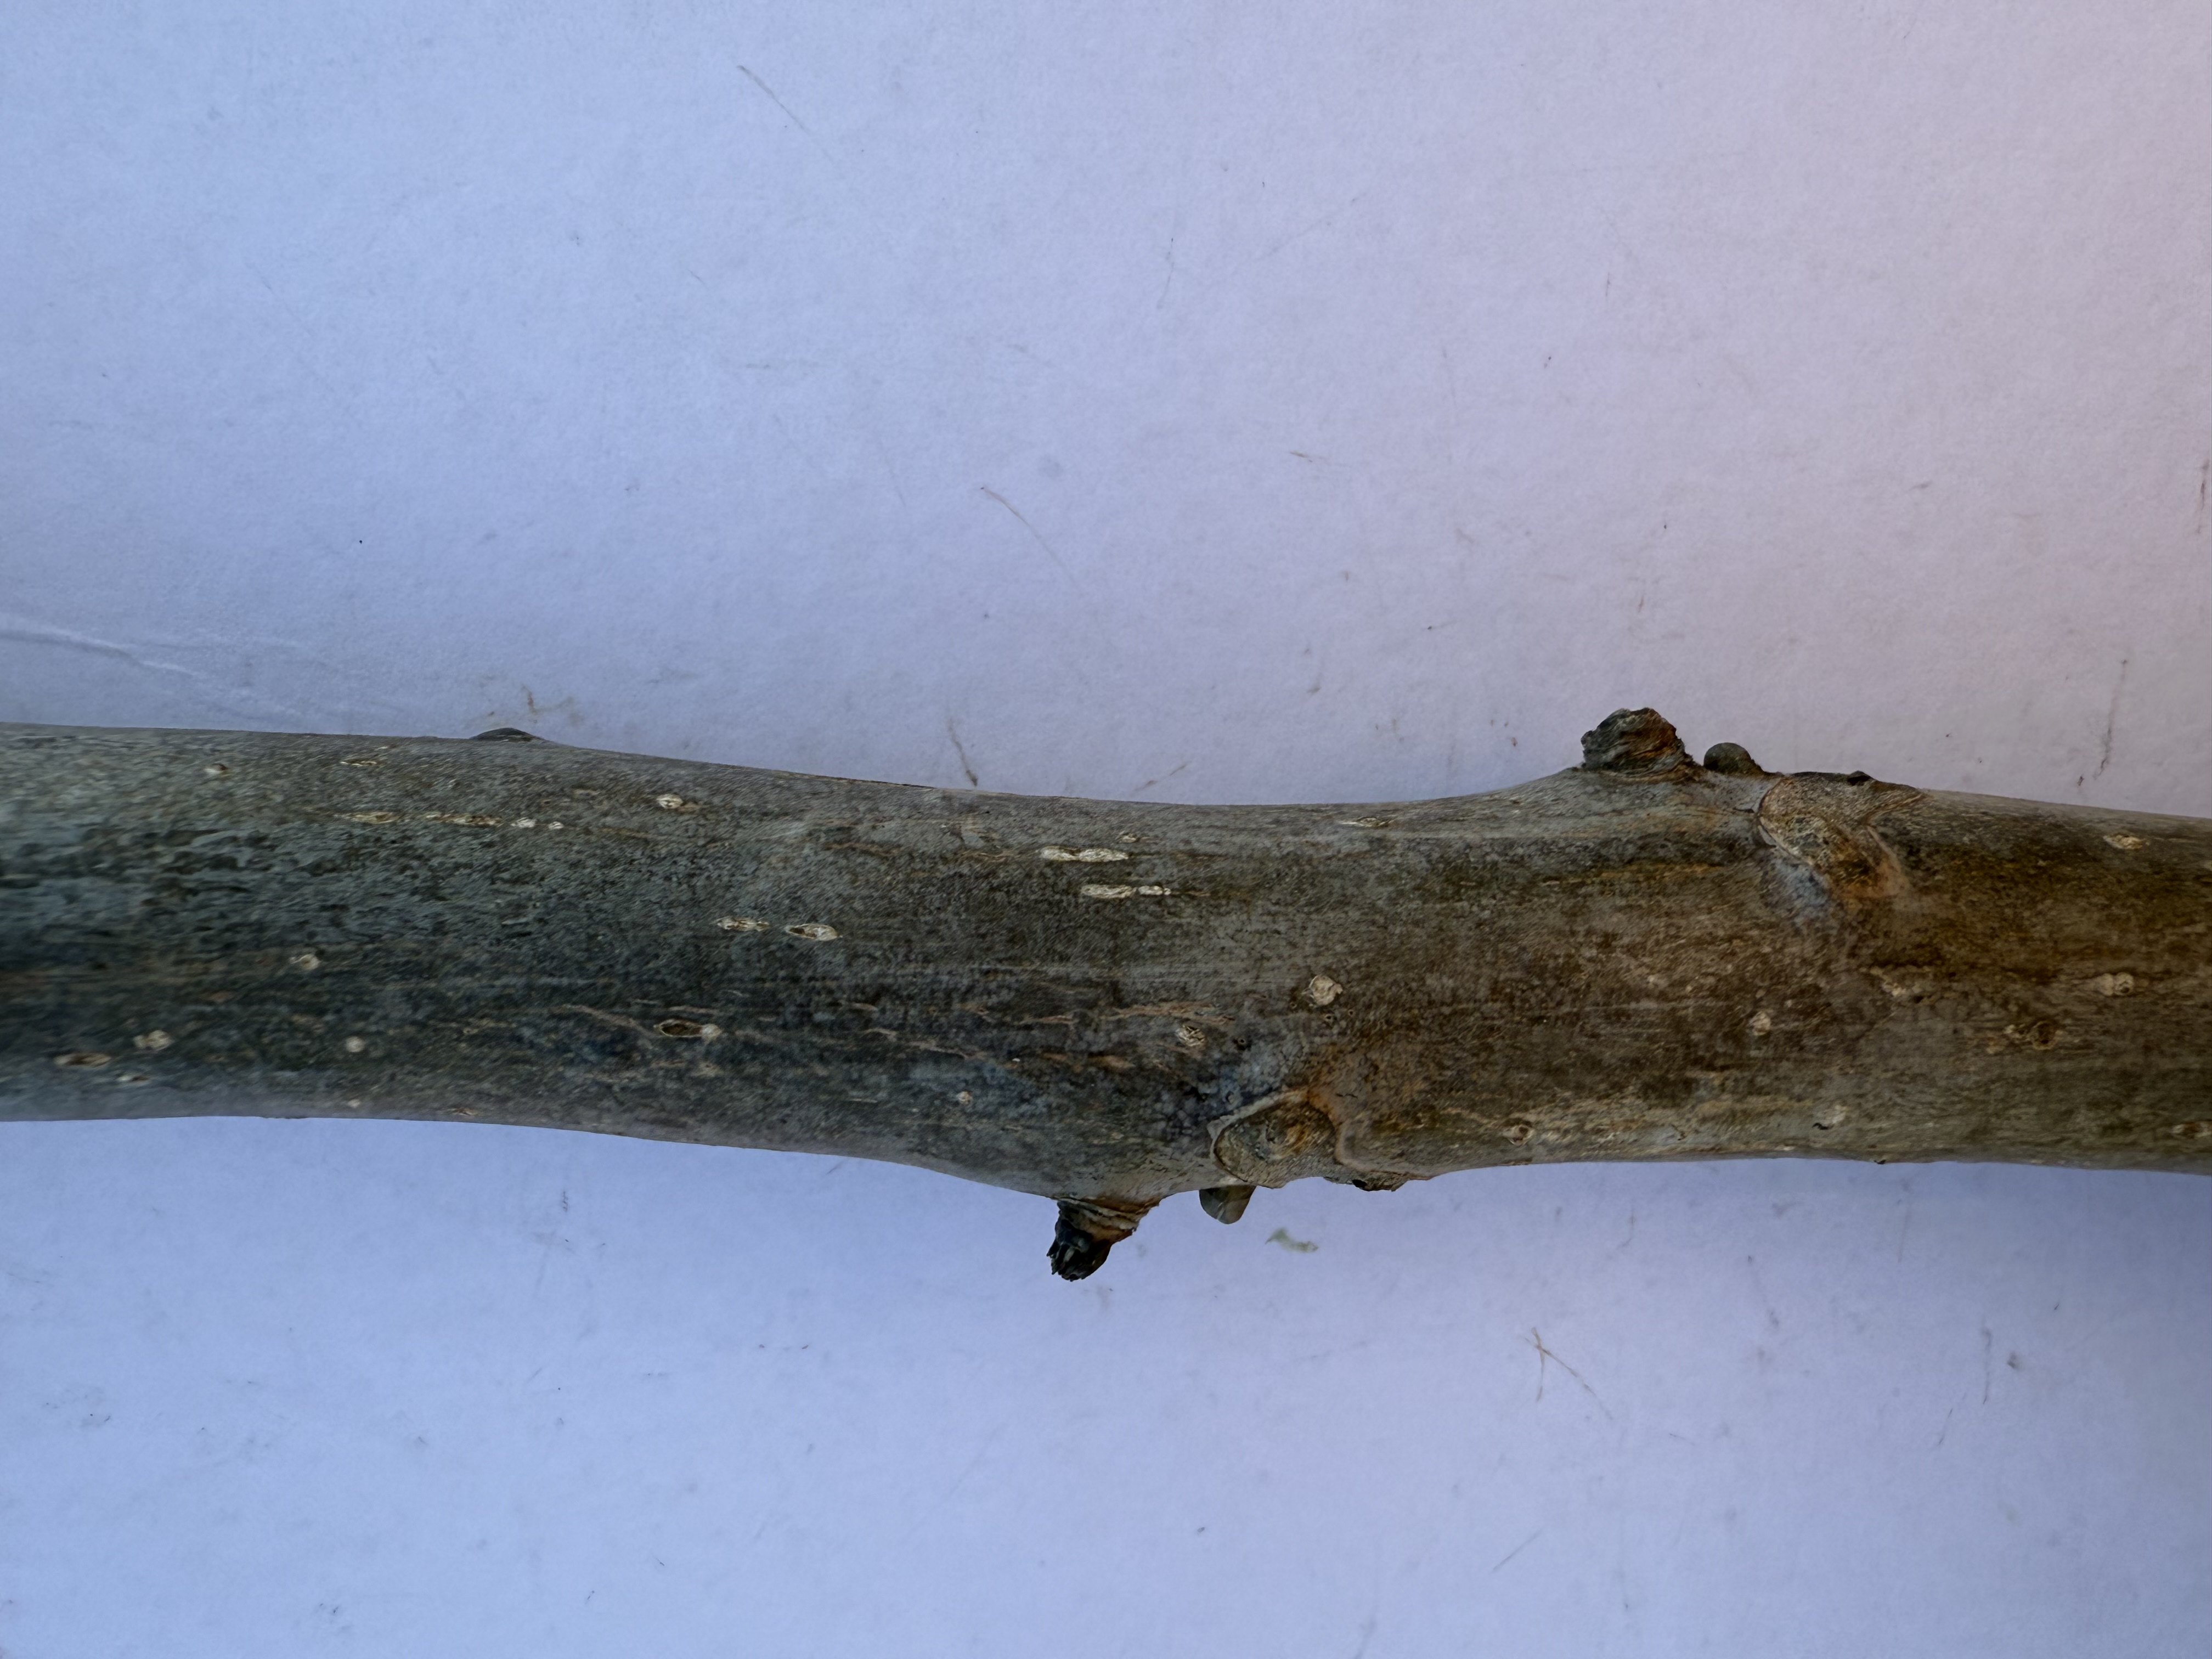
Variety: Sebin Walnut